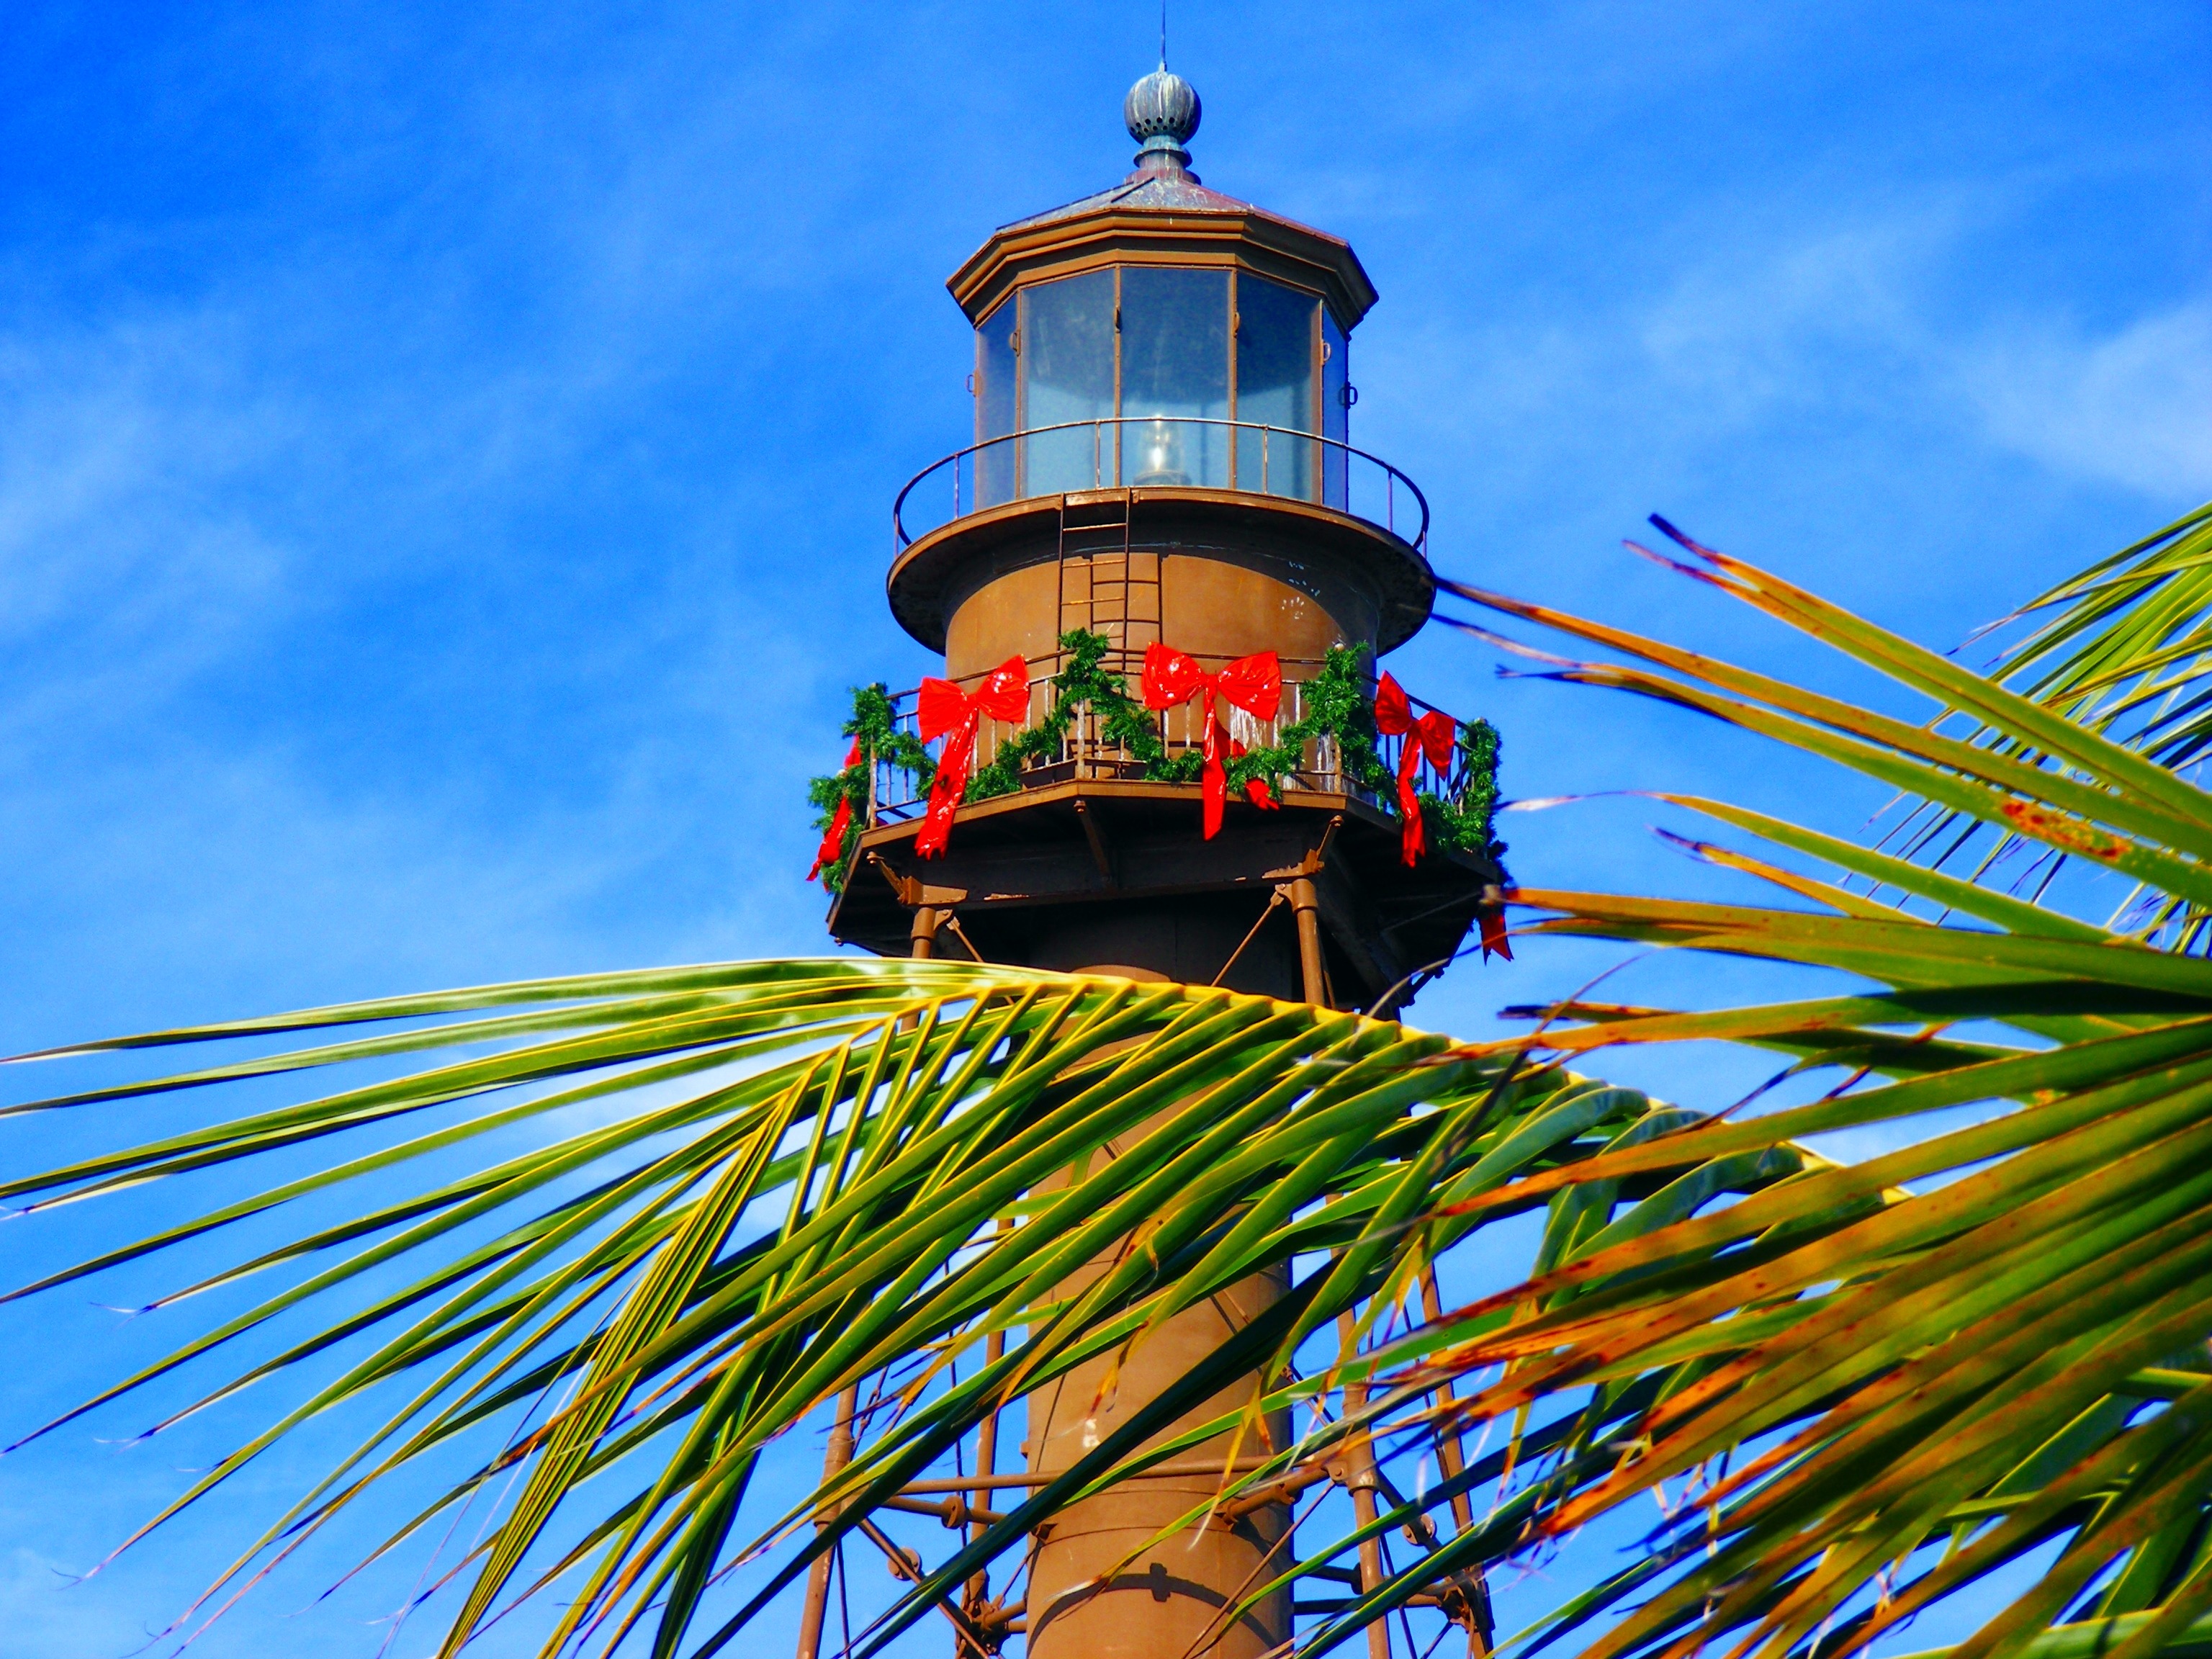
coast, nature, lighthouse, sky, decoration, amusement park, tower, palm, holiday, christmas, outside, clouds, decorated, historical, decorations, florida, sanibel island